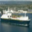
Label: ship